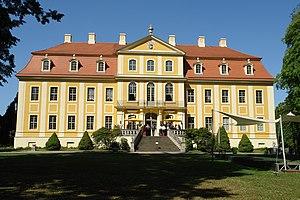
Le château de Rammenau est un château baroque saxon situé à Rammenau, près de Bischofswerda dans l'arrondissement de Bautzen, à trente kilomètres au nord-est de Dresde. C'est l'un des plus beaux châteaux baroques de Saxe.